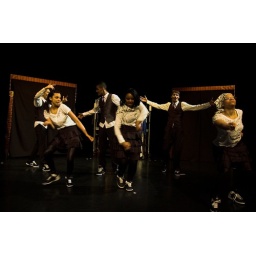
Foto's van de Try Out van Booming Rotterdam door Young Stage in de Hennekijnstraat. Fotograaf Jaap Kooiman